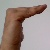
The image shows a hand gesture representing a space in Indian Sign Language.